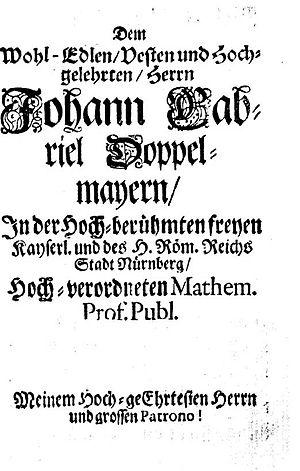
Johann Jacob Zimmermann fut un théologien allemand non-conformiste, millénariste, mathématicien et astronome.